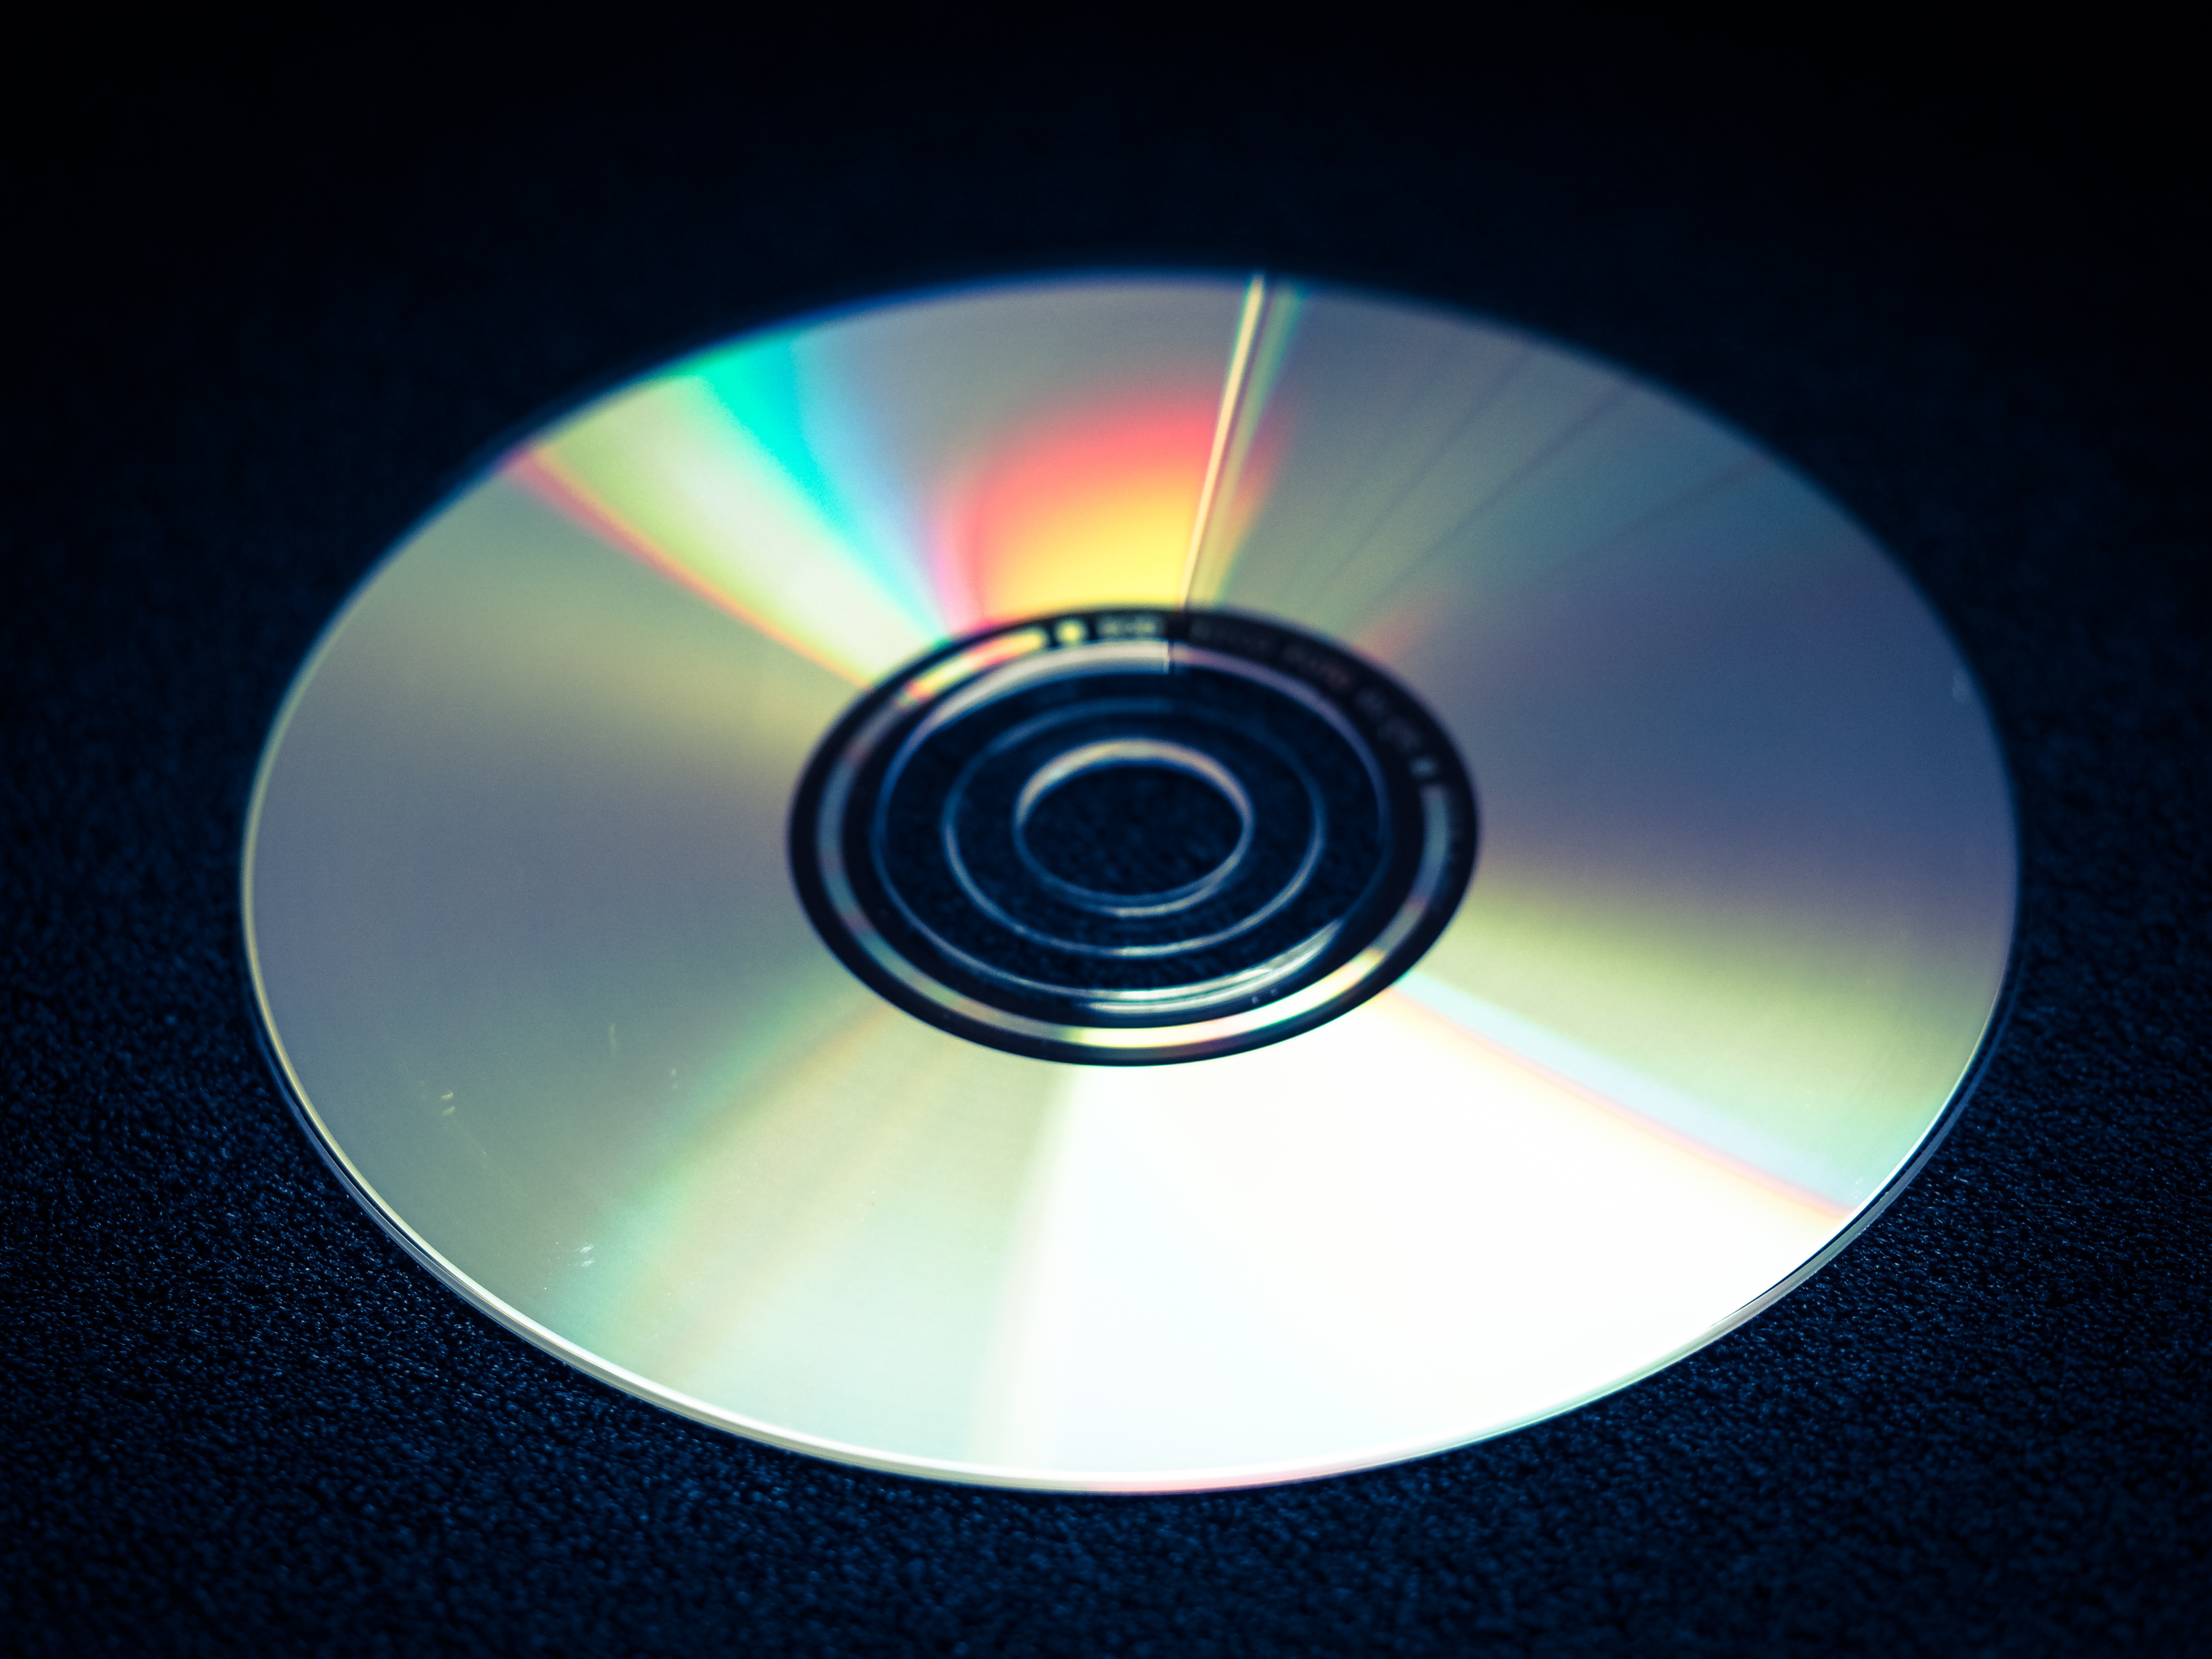
computer, light, technology, wheel, color, circle, blank, lichtspiel, digital, cd, dvd, disk, shape, glassy, data, back light, data store, data medium, electronic device, compact disc, data storage device